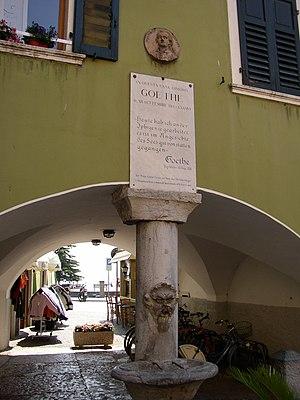
Nago-Torbole est une commune italienne d'environ 2 800 habitants située dans la province autonome de Trente dans la région du Trentin-Haut-Adige dans le nord-est de l'Italie.